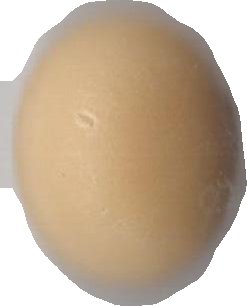
Variety: Dega